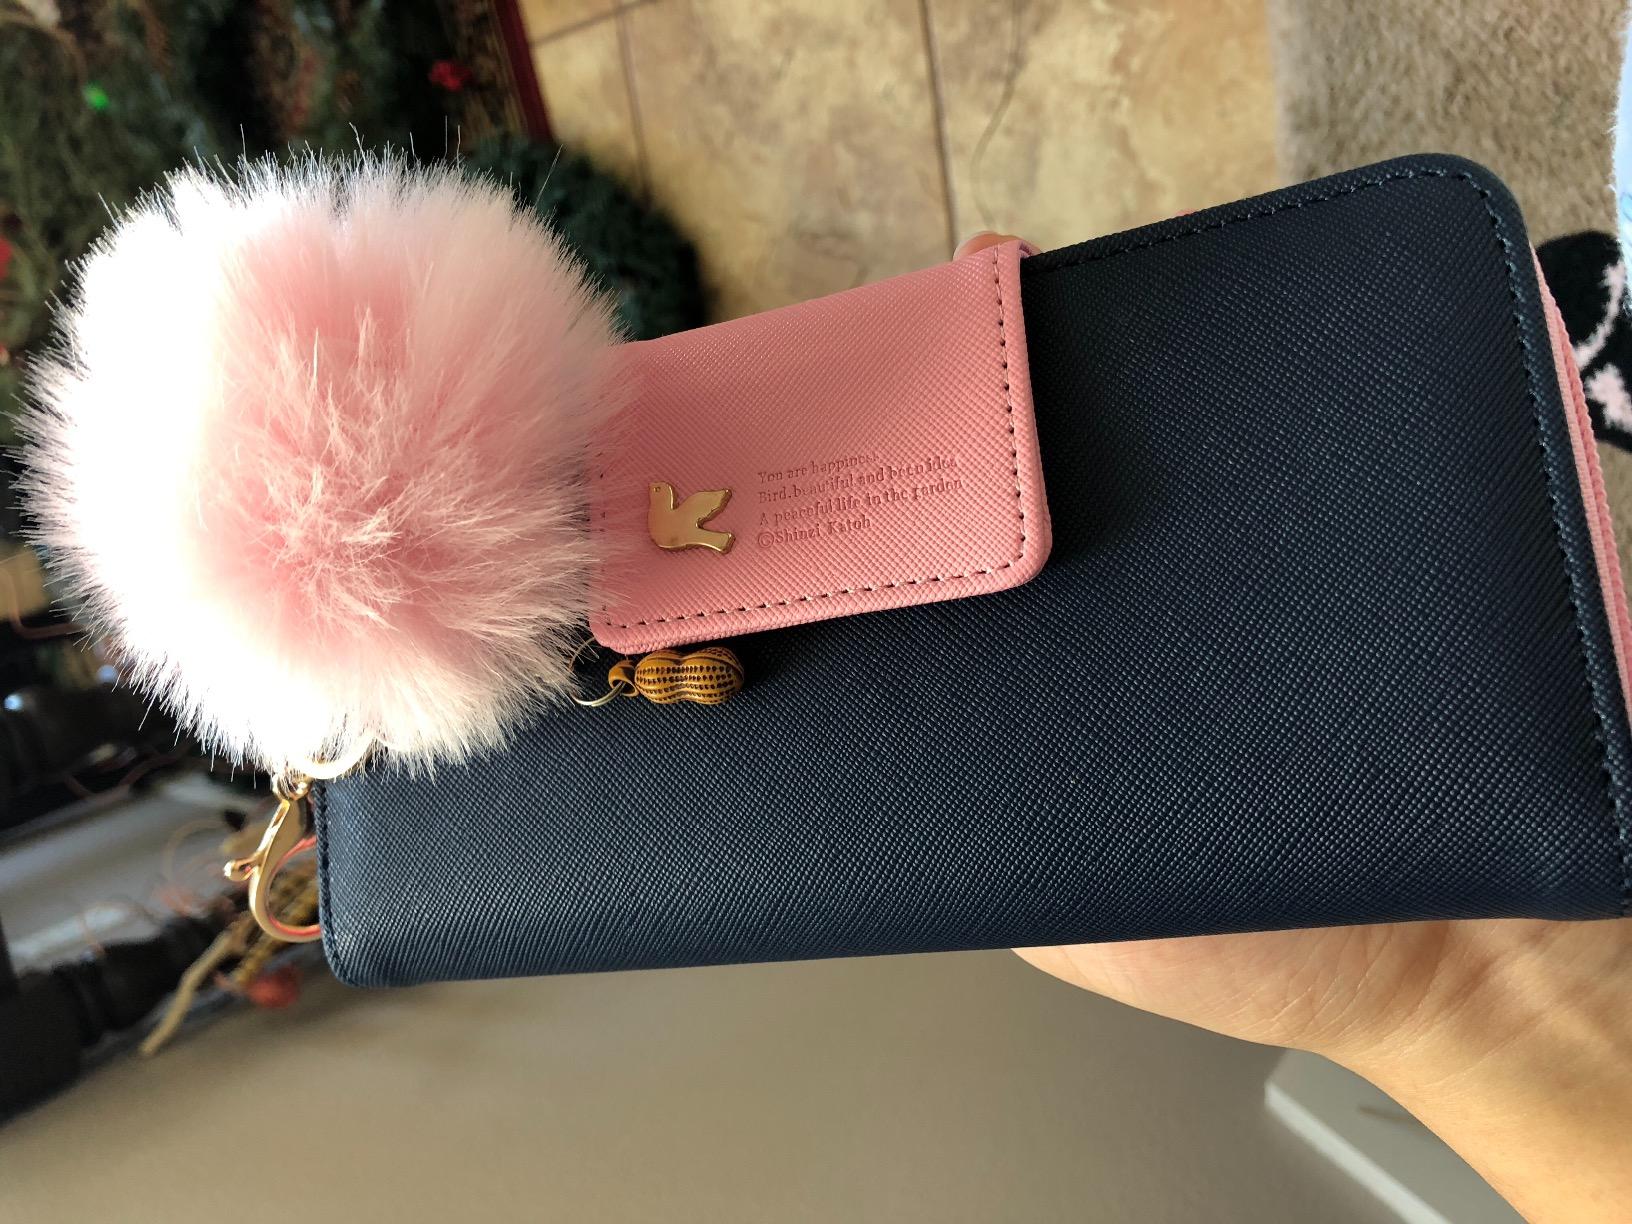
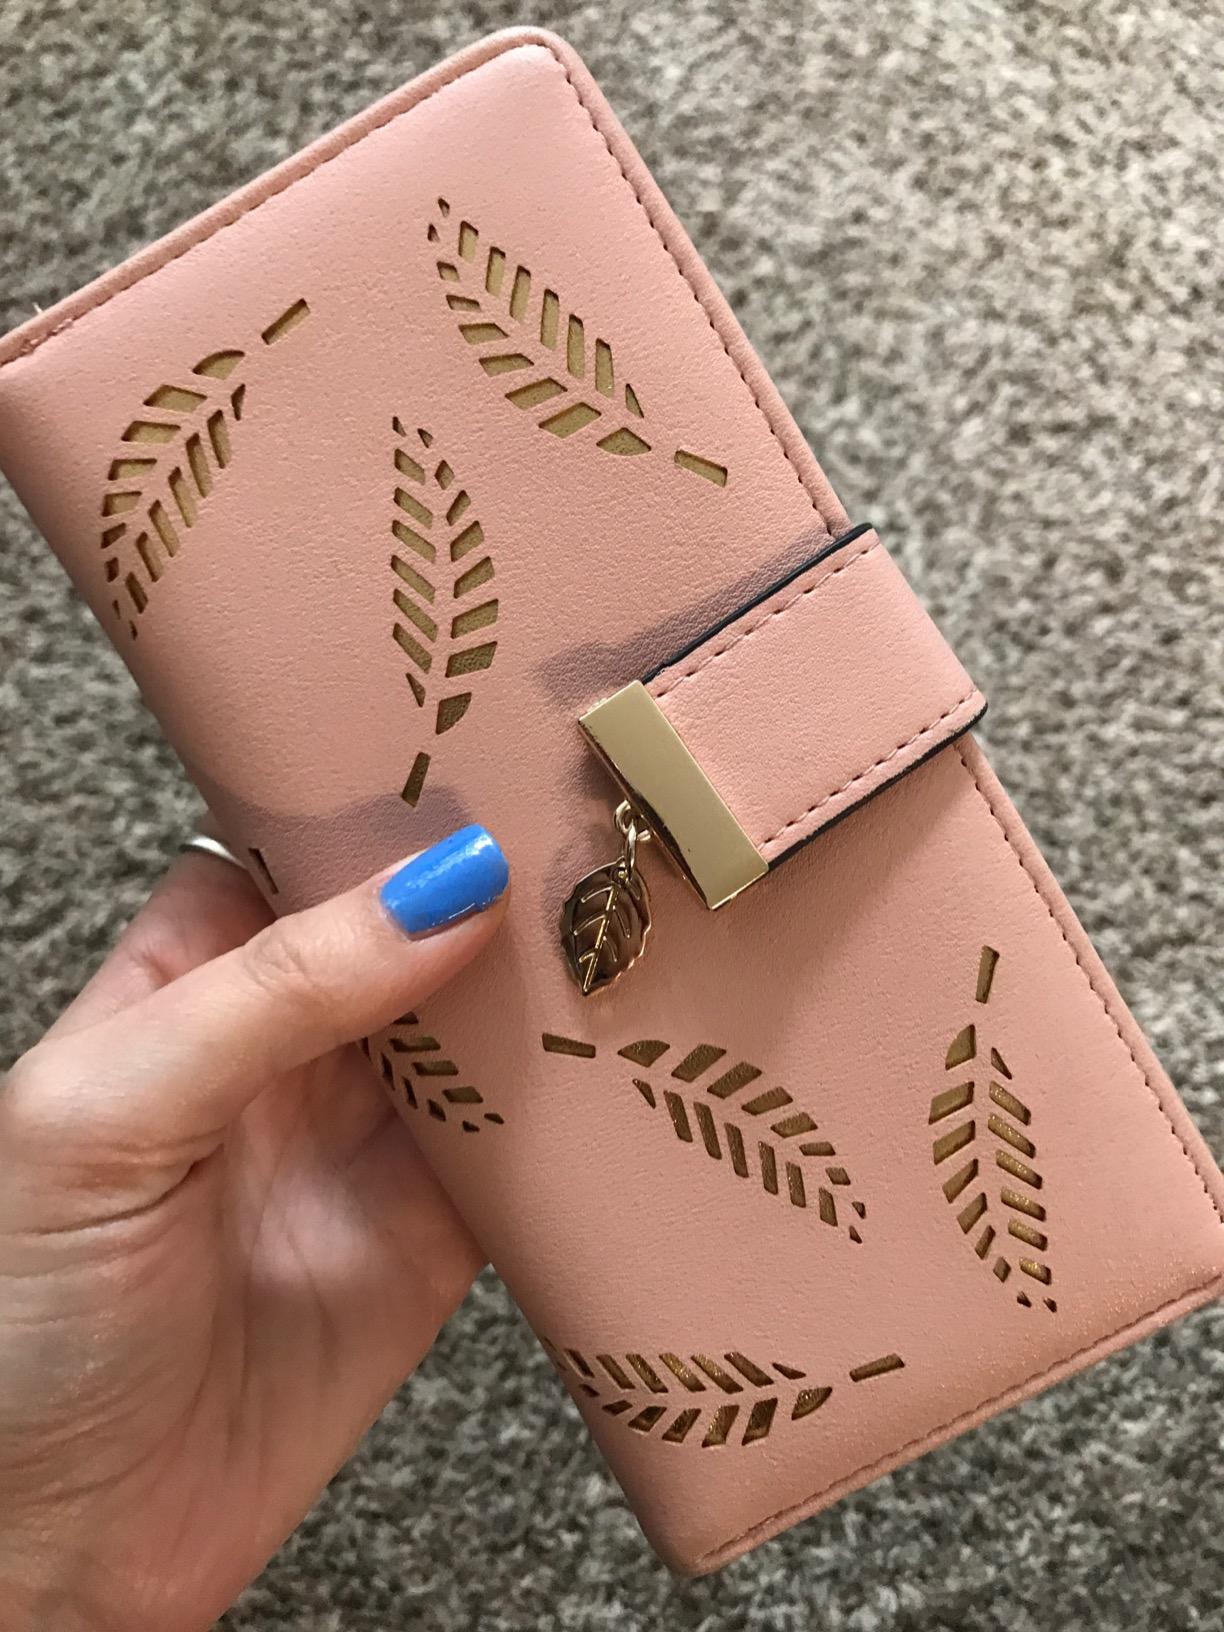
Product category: accessories_handbag
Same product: no